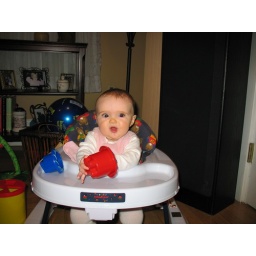
Vengeance upon the red cup shall be mine!